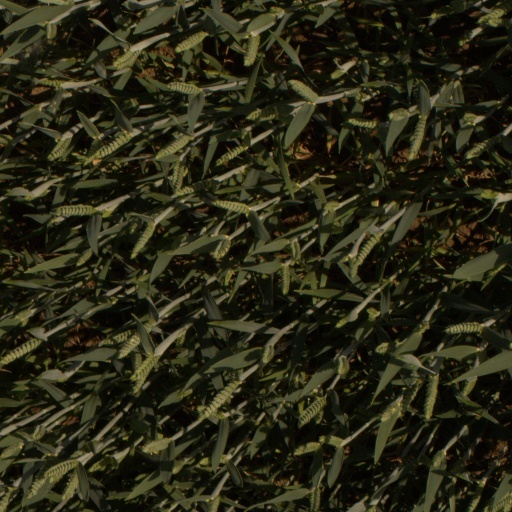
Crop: wheat